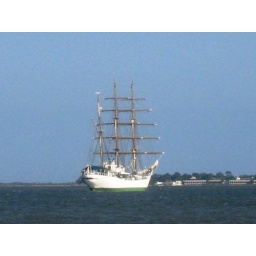
ship sailing in the cooper river